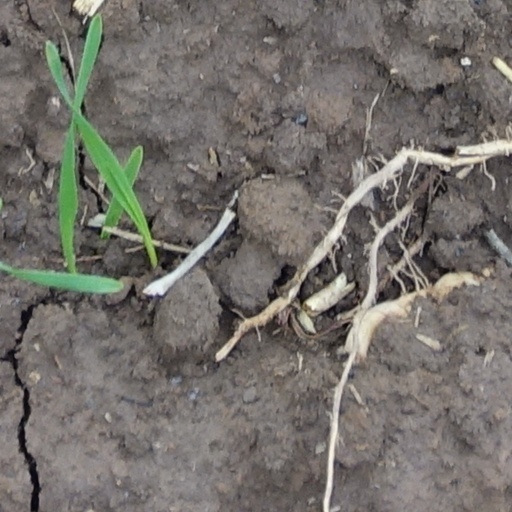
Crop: wheat